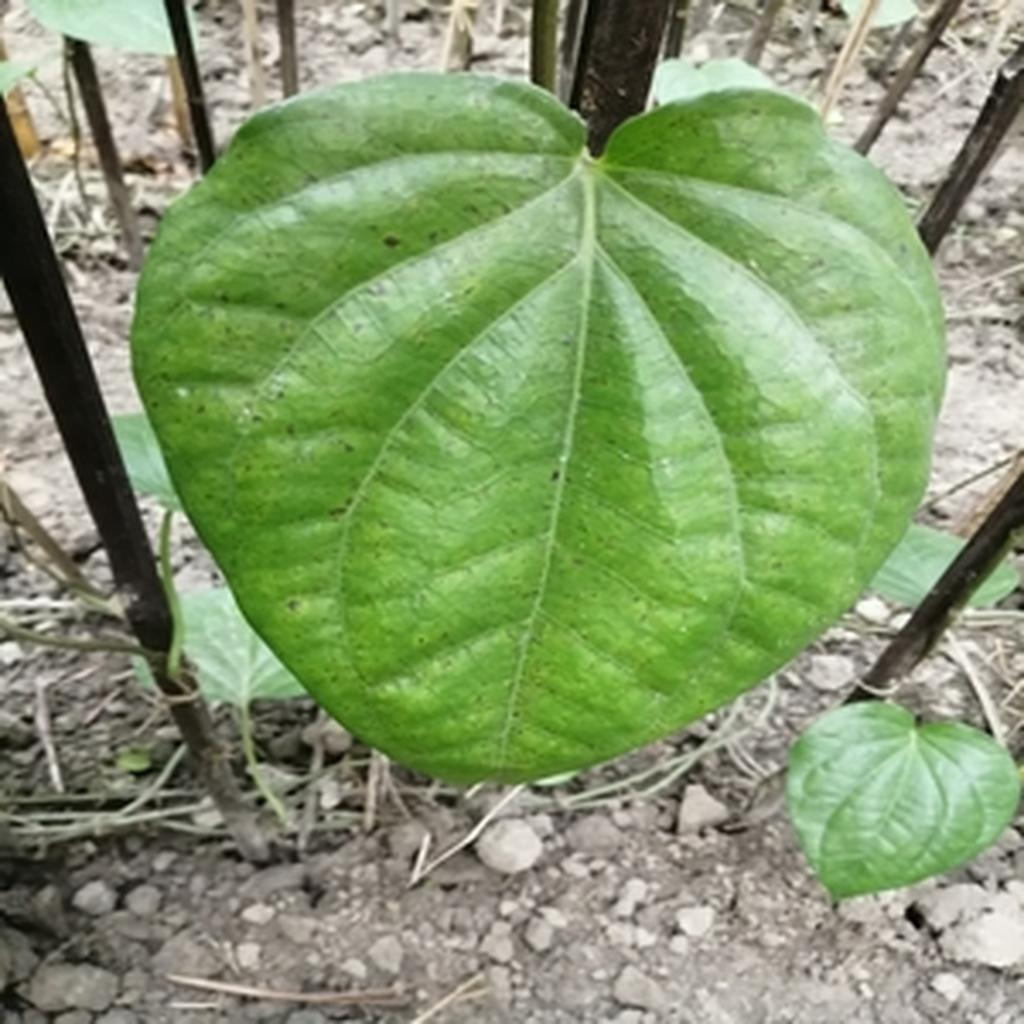
Label: Leaf_Spot